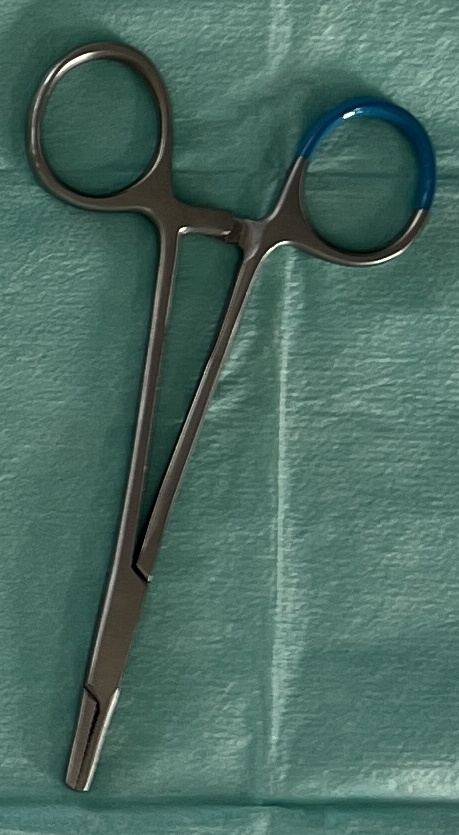
Hinged instrument state: closed